Question: Please indicate a possible affordance area of the sit_on_bench that can be used for sitting
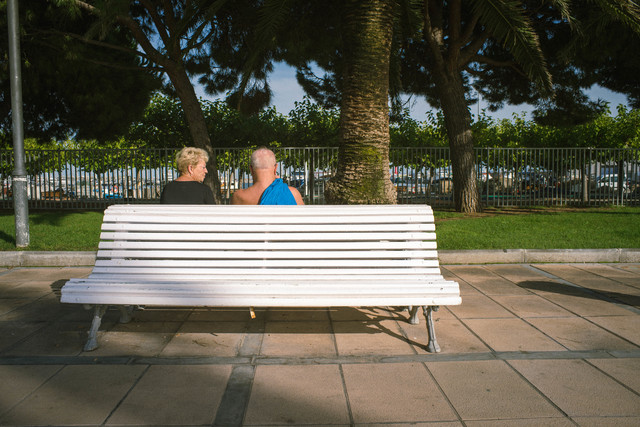
Answer: [63.642, 269.208, 462.733, 304.663]